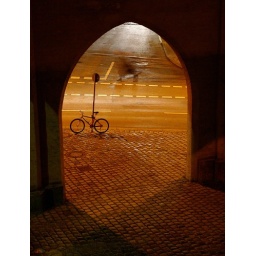
night shadow walking over the street